Lore Agnes

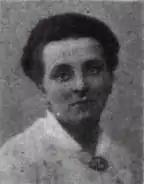
Agnes in 1919

Lore Agnes (4 June 1876 – 9 June 1953) was a German politician. A house-wife from Düsseldorf, Agnes was a leading figure in the Social Democratic Party of Germany (SPD) and the socialist women's movement in the city. She was a member of parliament 1919-1933.